Steel and tin cans

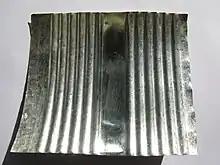
Inside of a tin can

The tin canning process was conceived by the Frenchman Philippe de Girard, who had British merchant Peter Durand patent the idea in 1810. The canning concept was based on experimental food preservation work in glass containers the year before by the French inventor Nicholas Appert. Durand did not pursue food canning, but, in 1812, sold his patent to two Englishmen, Bryan Donkin and John Hall, who refined the process and product, and set up the world's first commercial canning factory on Southwark Park Road, London. By 1813 they were producing their first tin canned goods for the Royal Navy. By 1820, tin canisters or cans were being used for gunpowder, seeds, and turpentine.